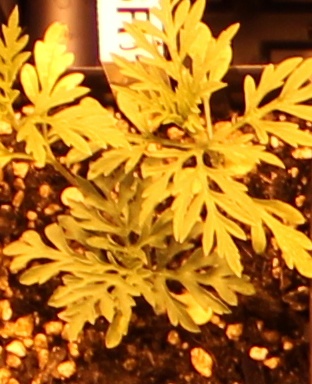
Label: Ragweed